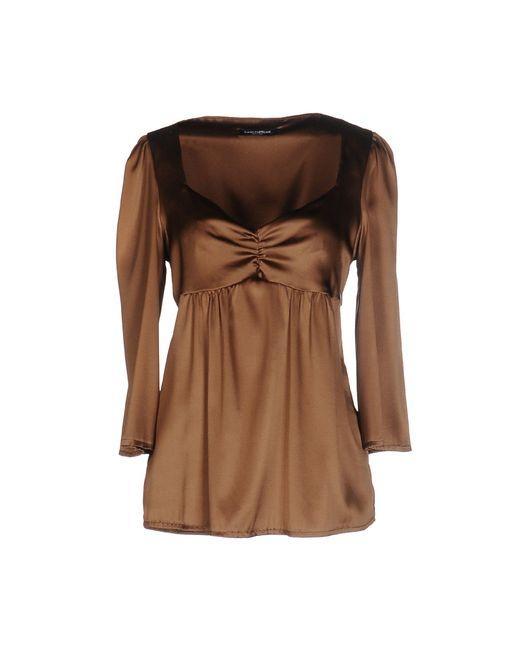
Braune Bluse Flavio Castellani aus Satin für Damen